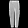
Label: Trouser